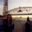
Label: bridge